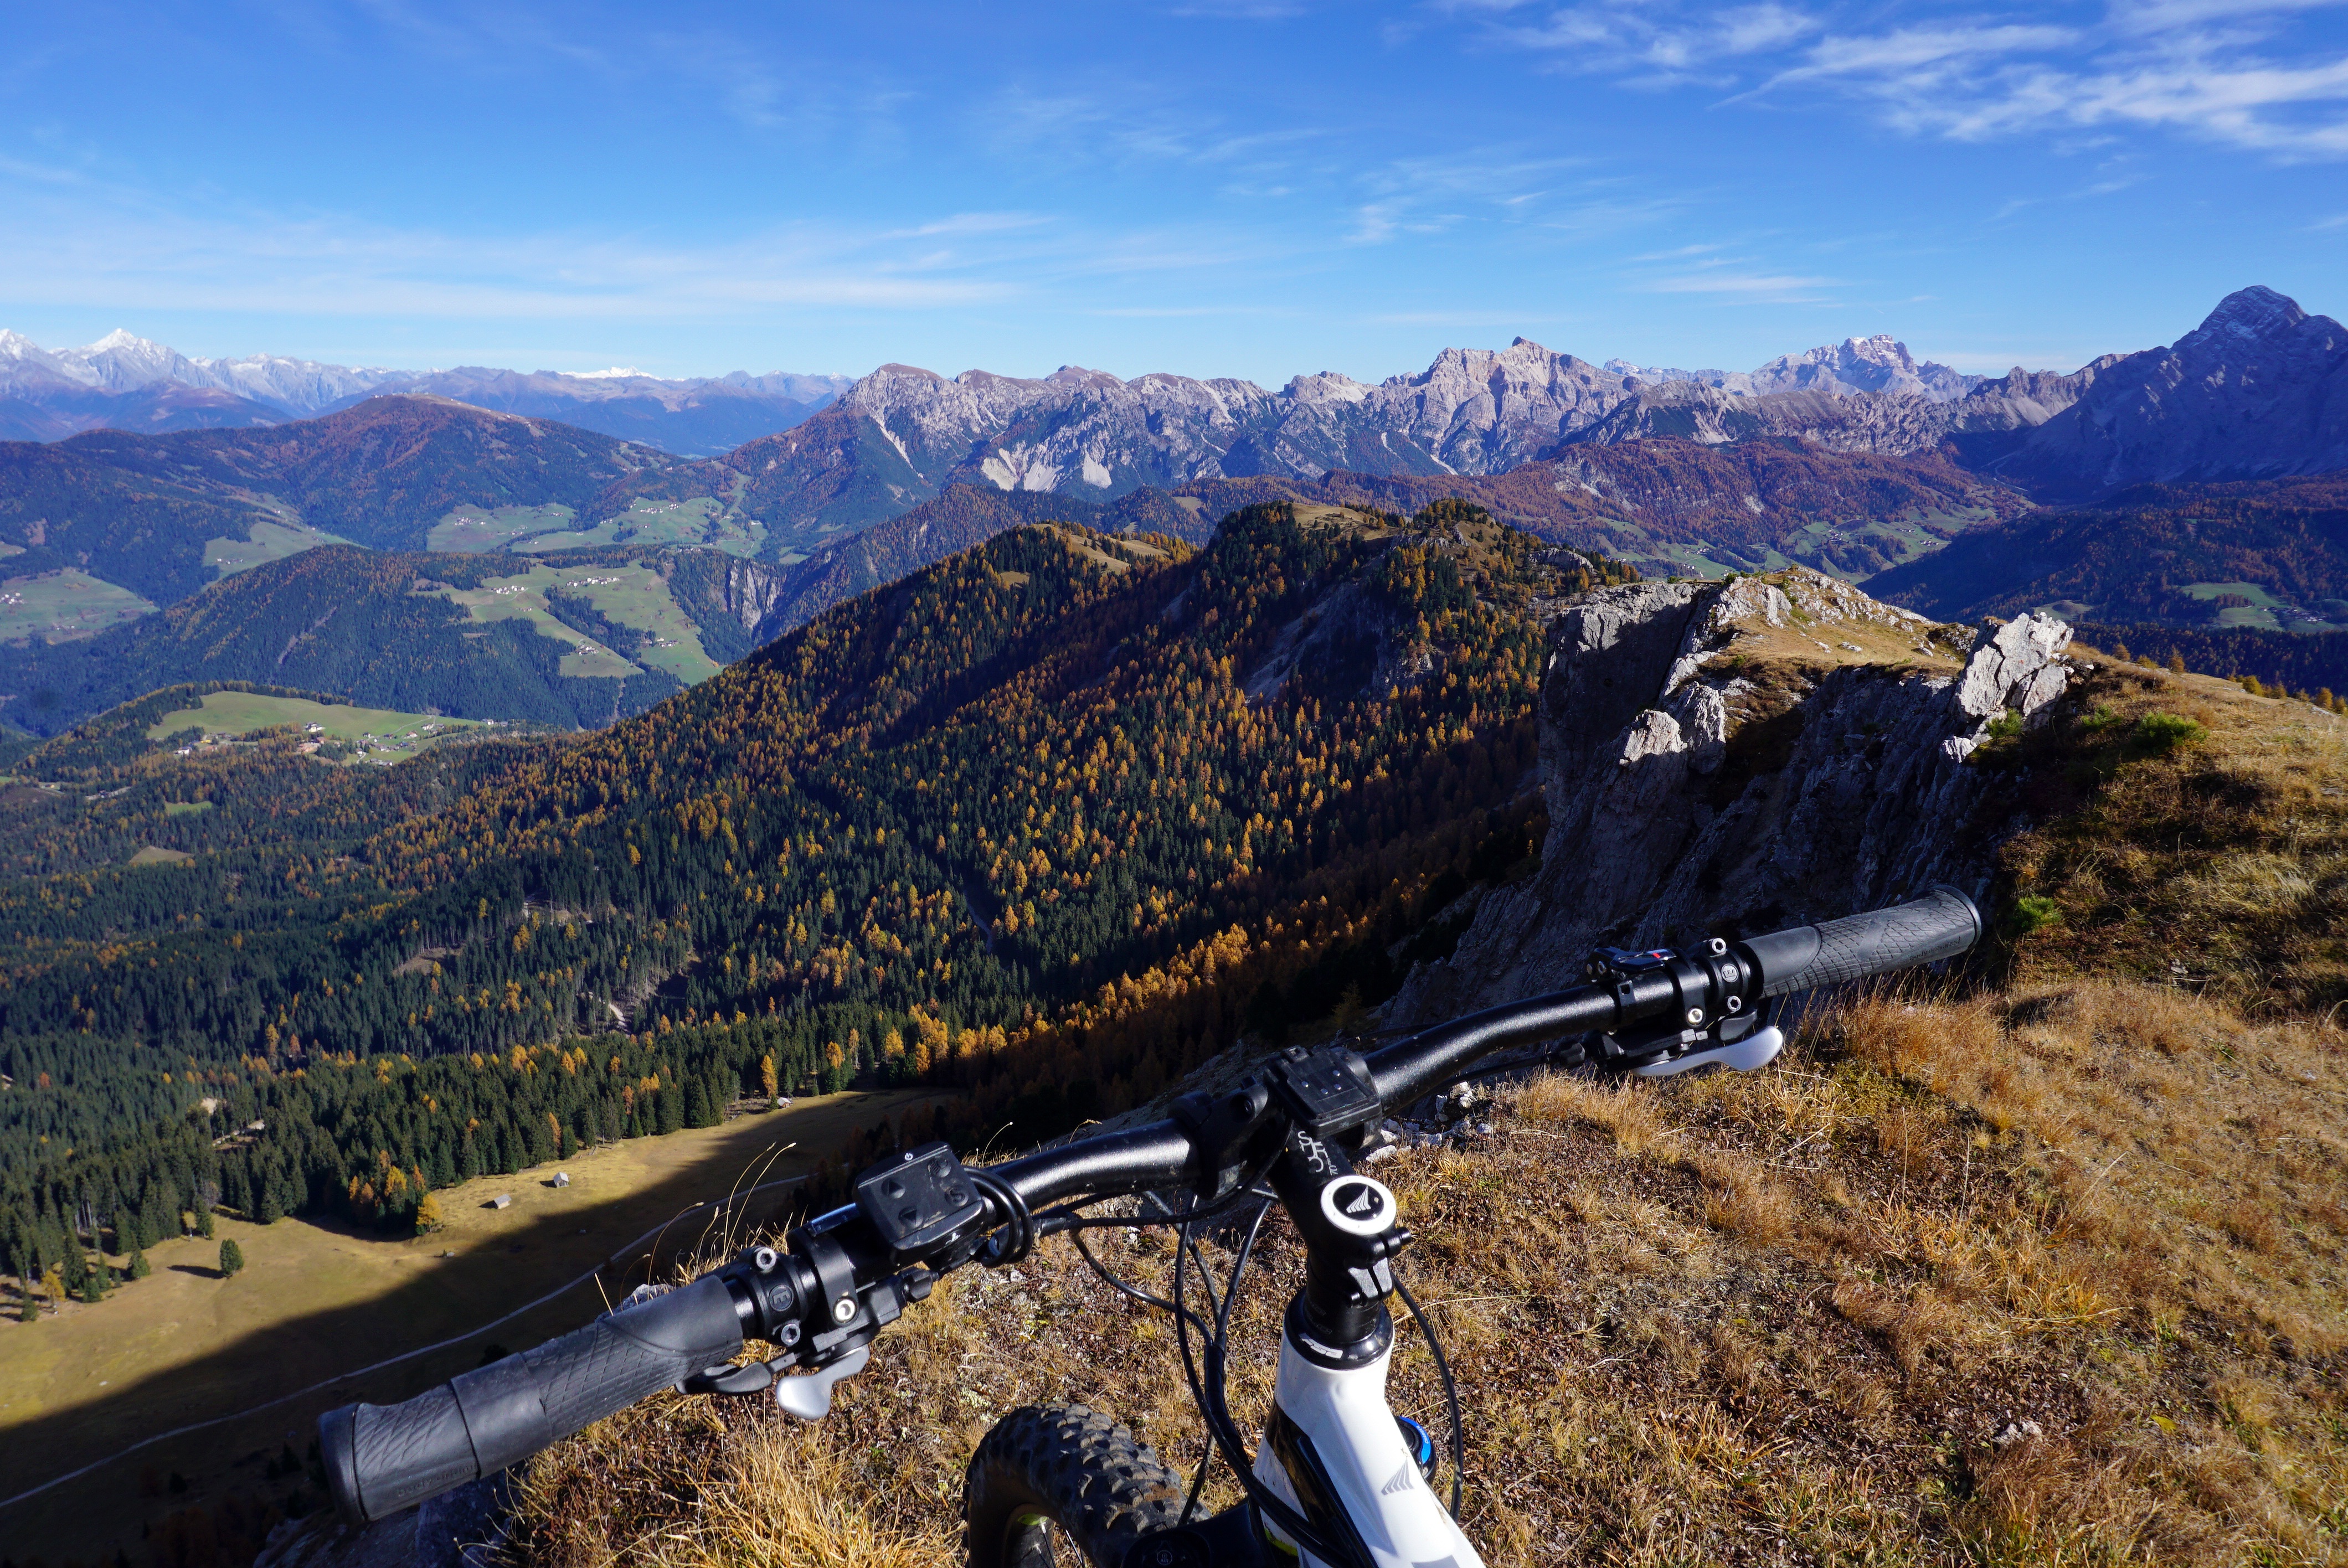
landscape, wilderness, walking, mountain, sky, hiking, hill, adventure, bicycle, bike, valley, mountain range, summer, idyllic, space, italy, ridge, summit, fantastic, alps, handlebars, plateau, fell, dolomites, val badia, mountain biking, landform, south tyrol, mtb, aerial photography, mountain pass, longiar, geographical feature, mountainous landforms, sas dla crusc, arrizzonte, marebbe